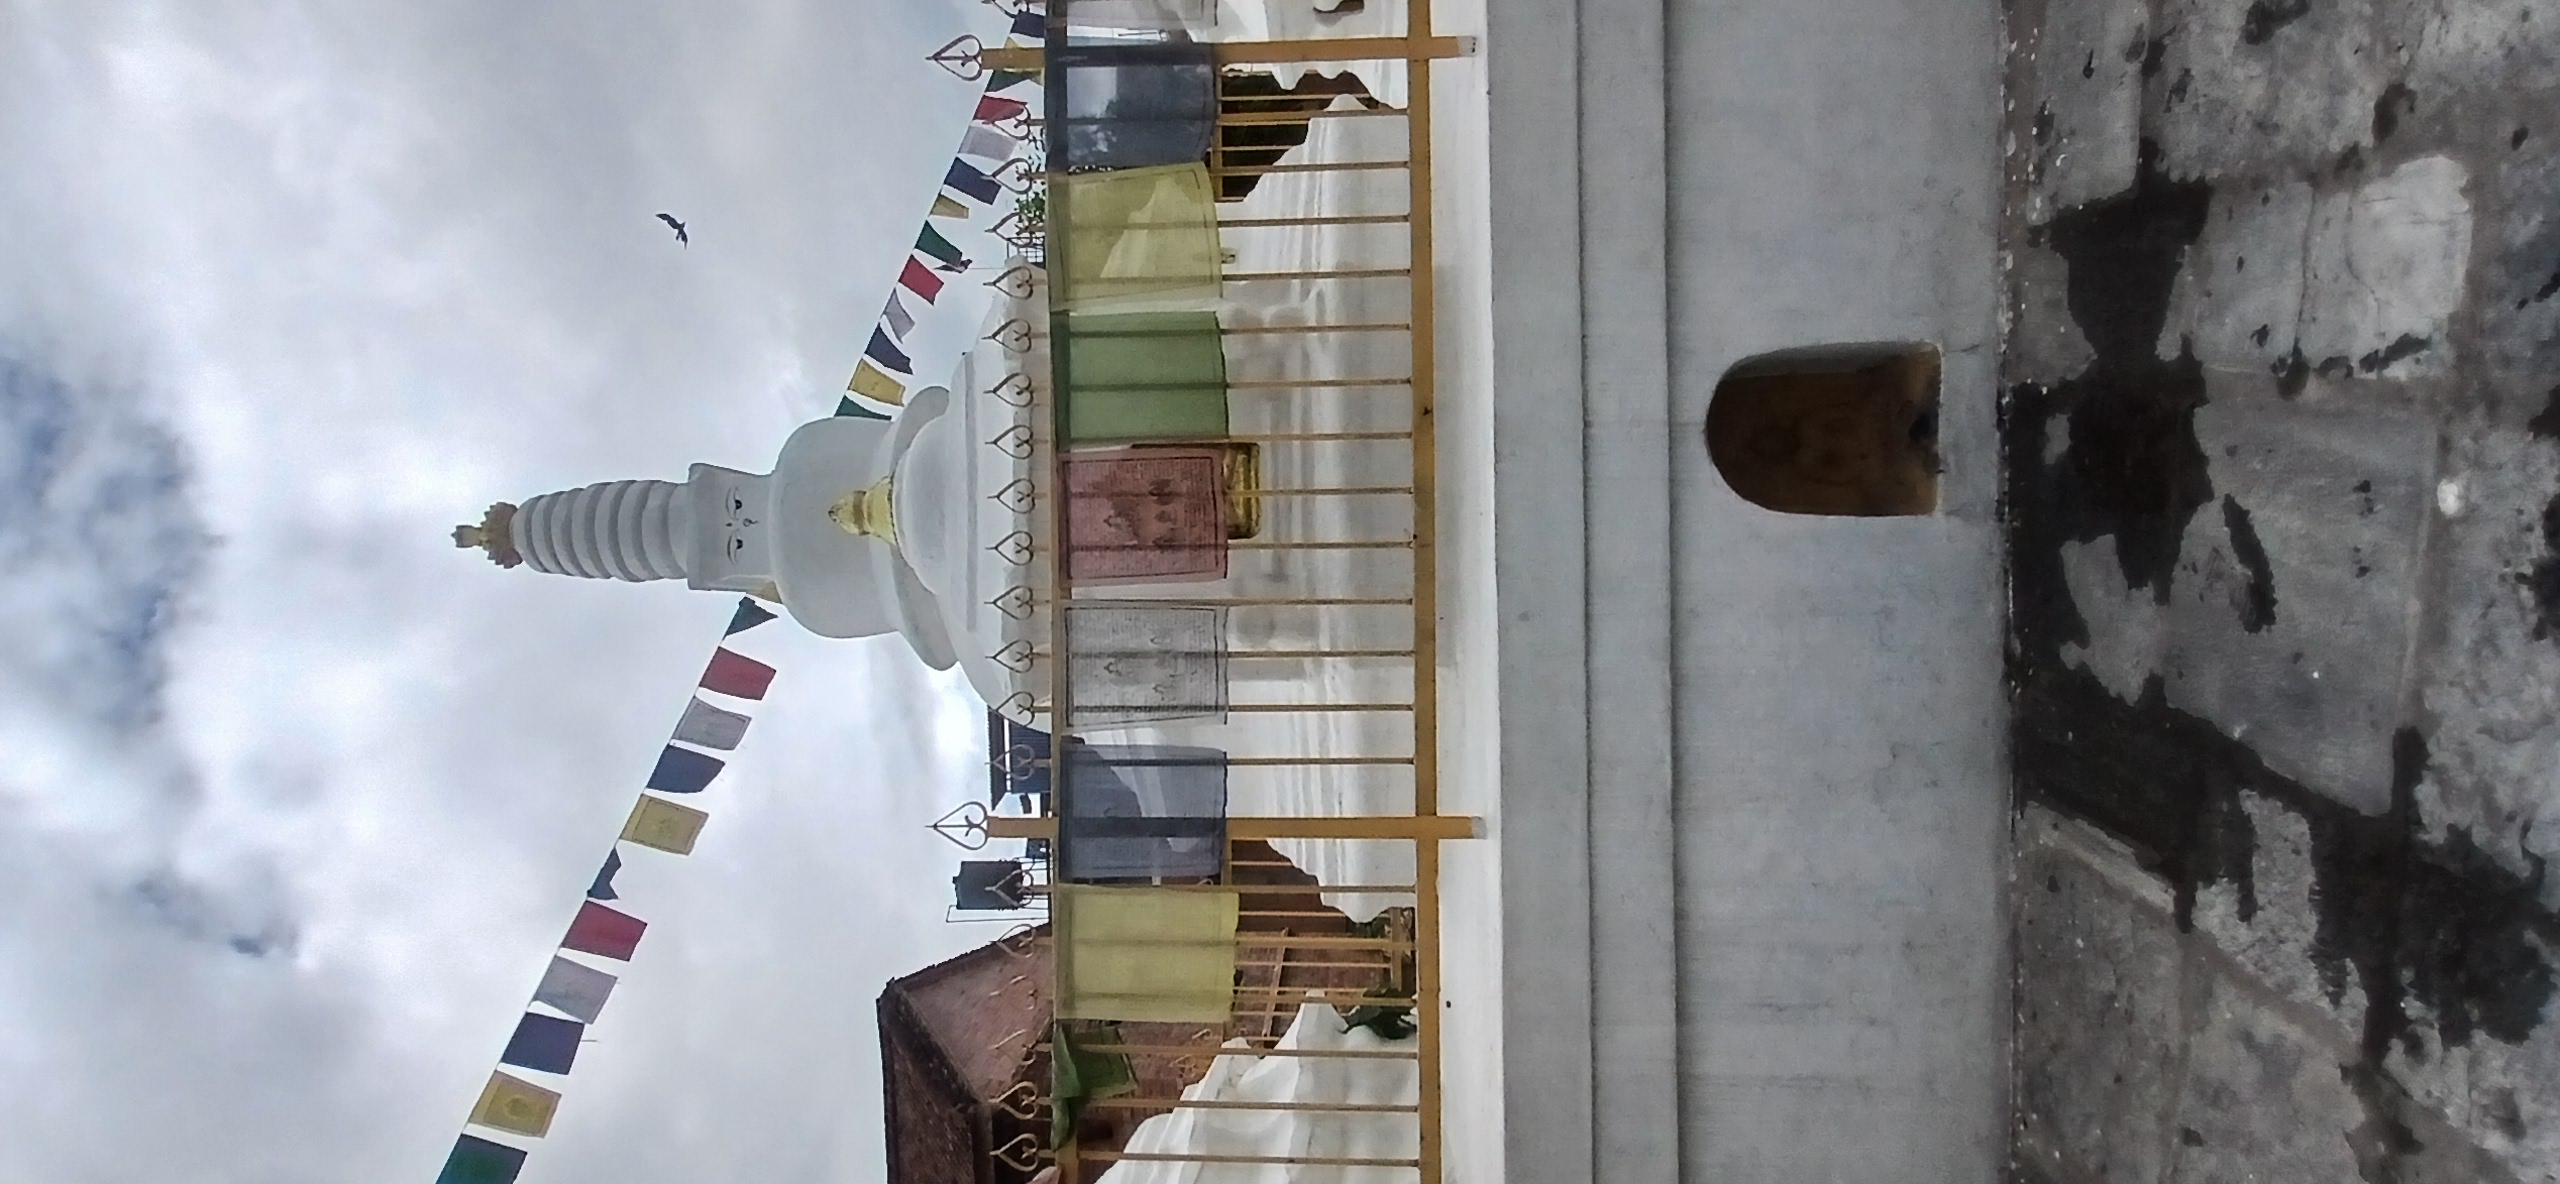
Heritage site: Ashok_stupa_Chaitya